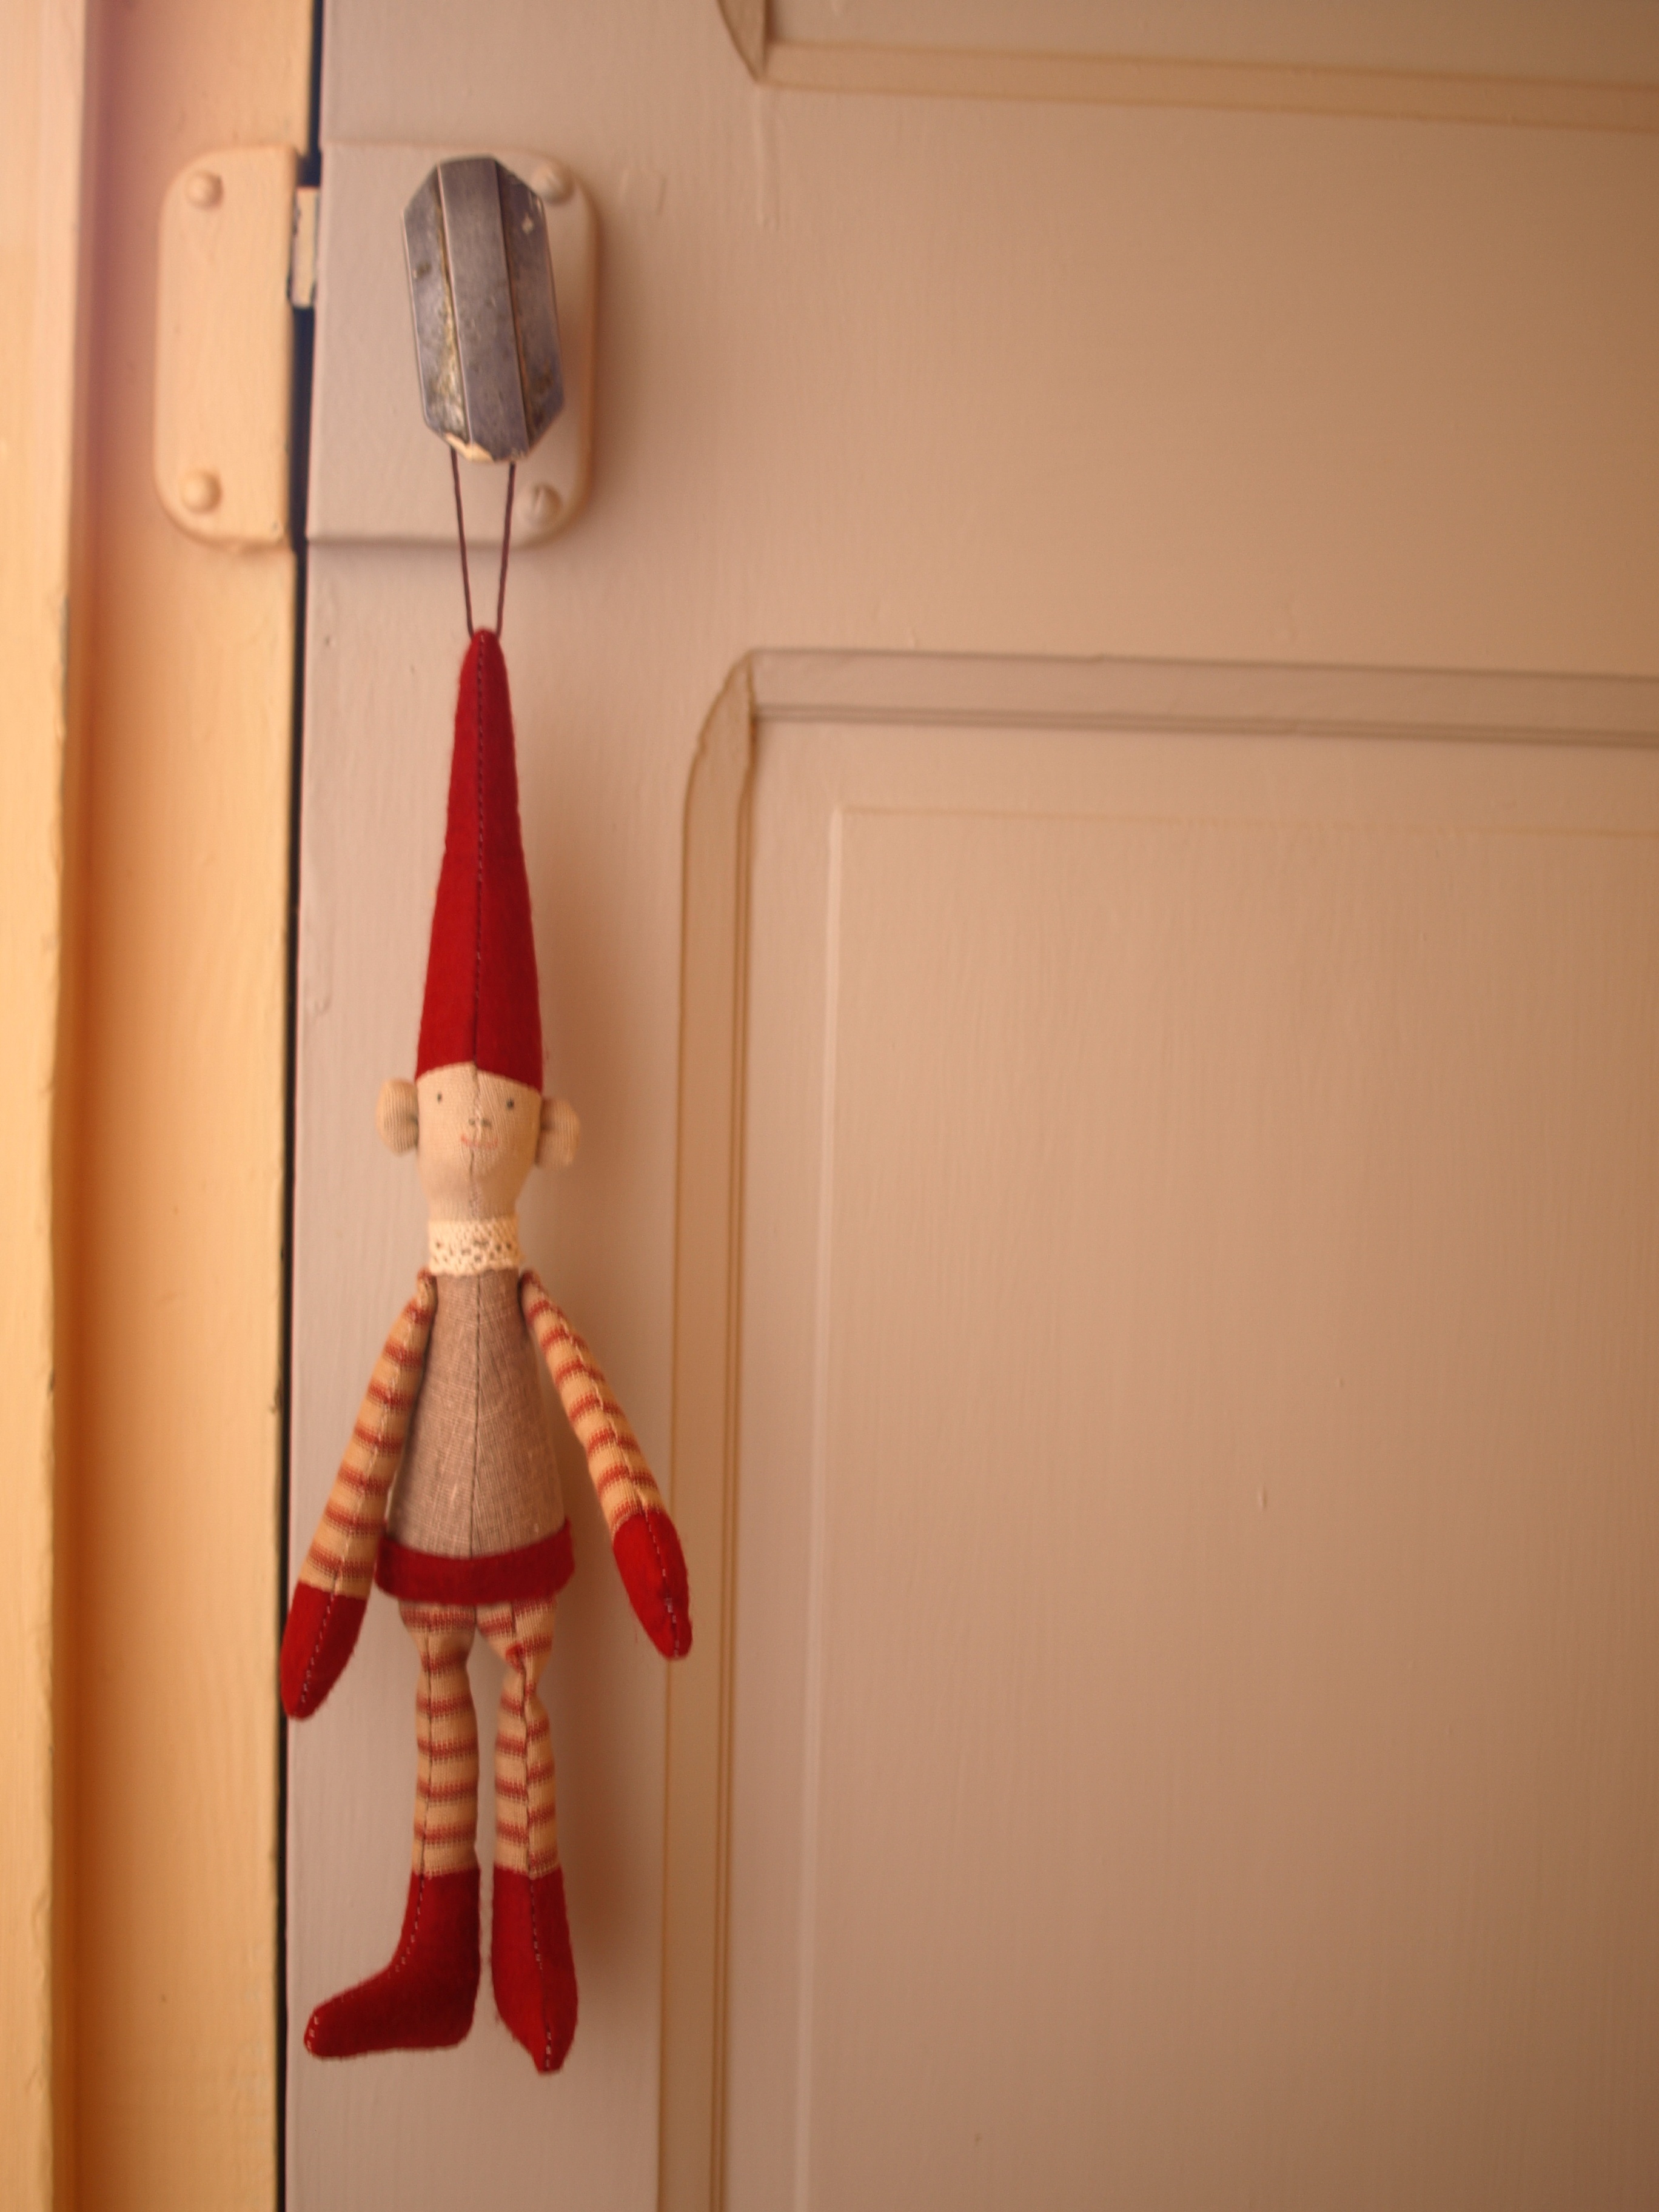
wall, pattern, red, room, pink, lighting, interior design, art, design